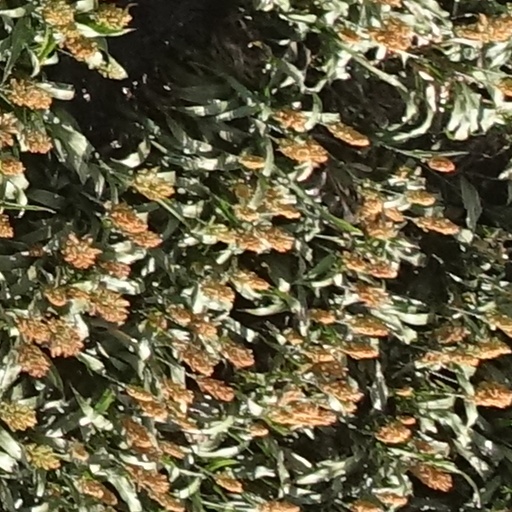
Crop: sorghum